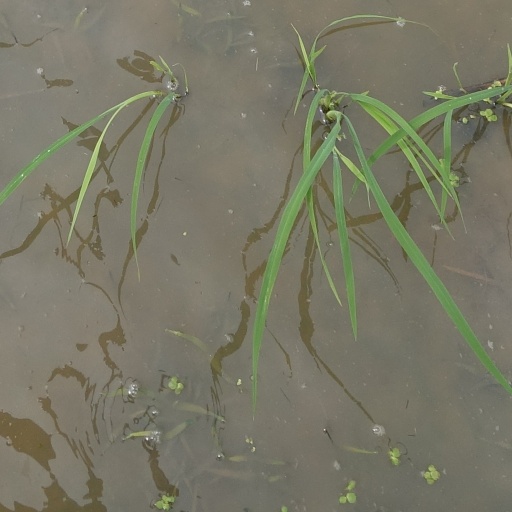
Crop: rice